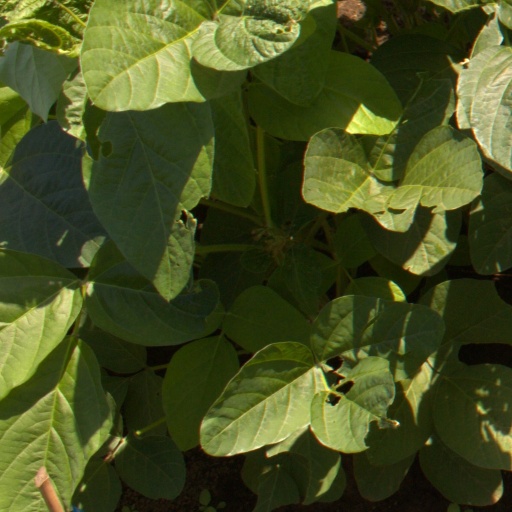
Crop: soybean